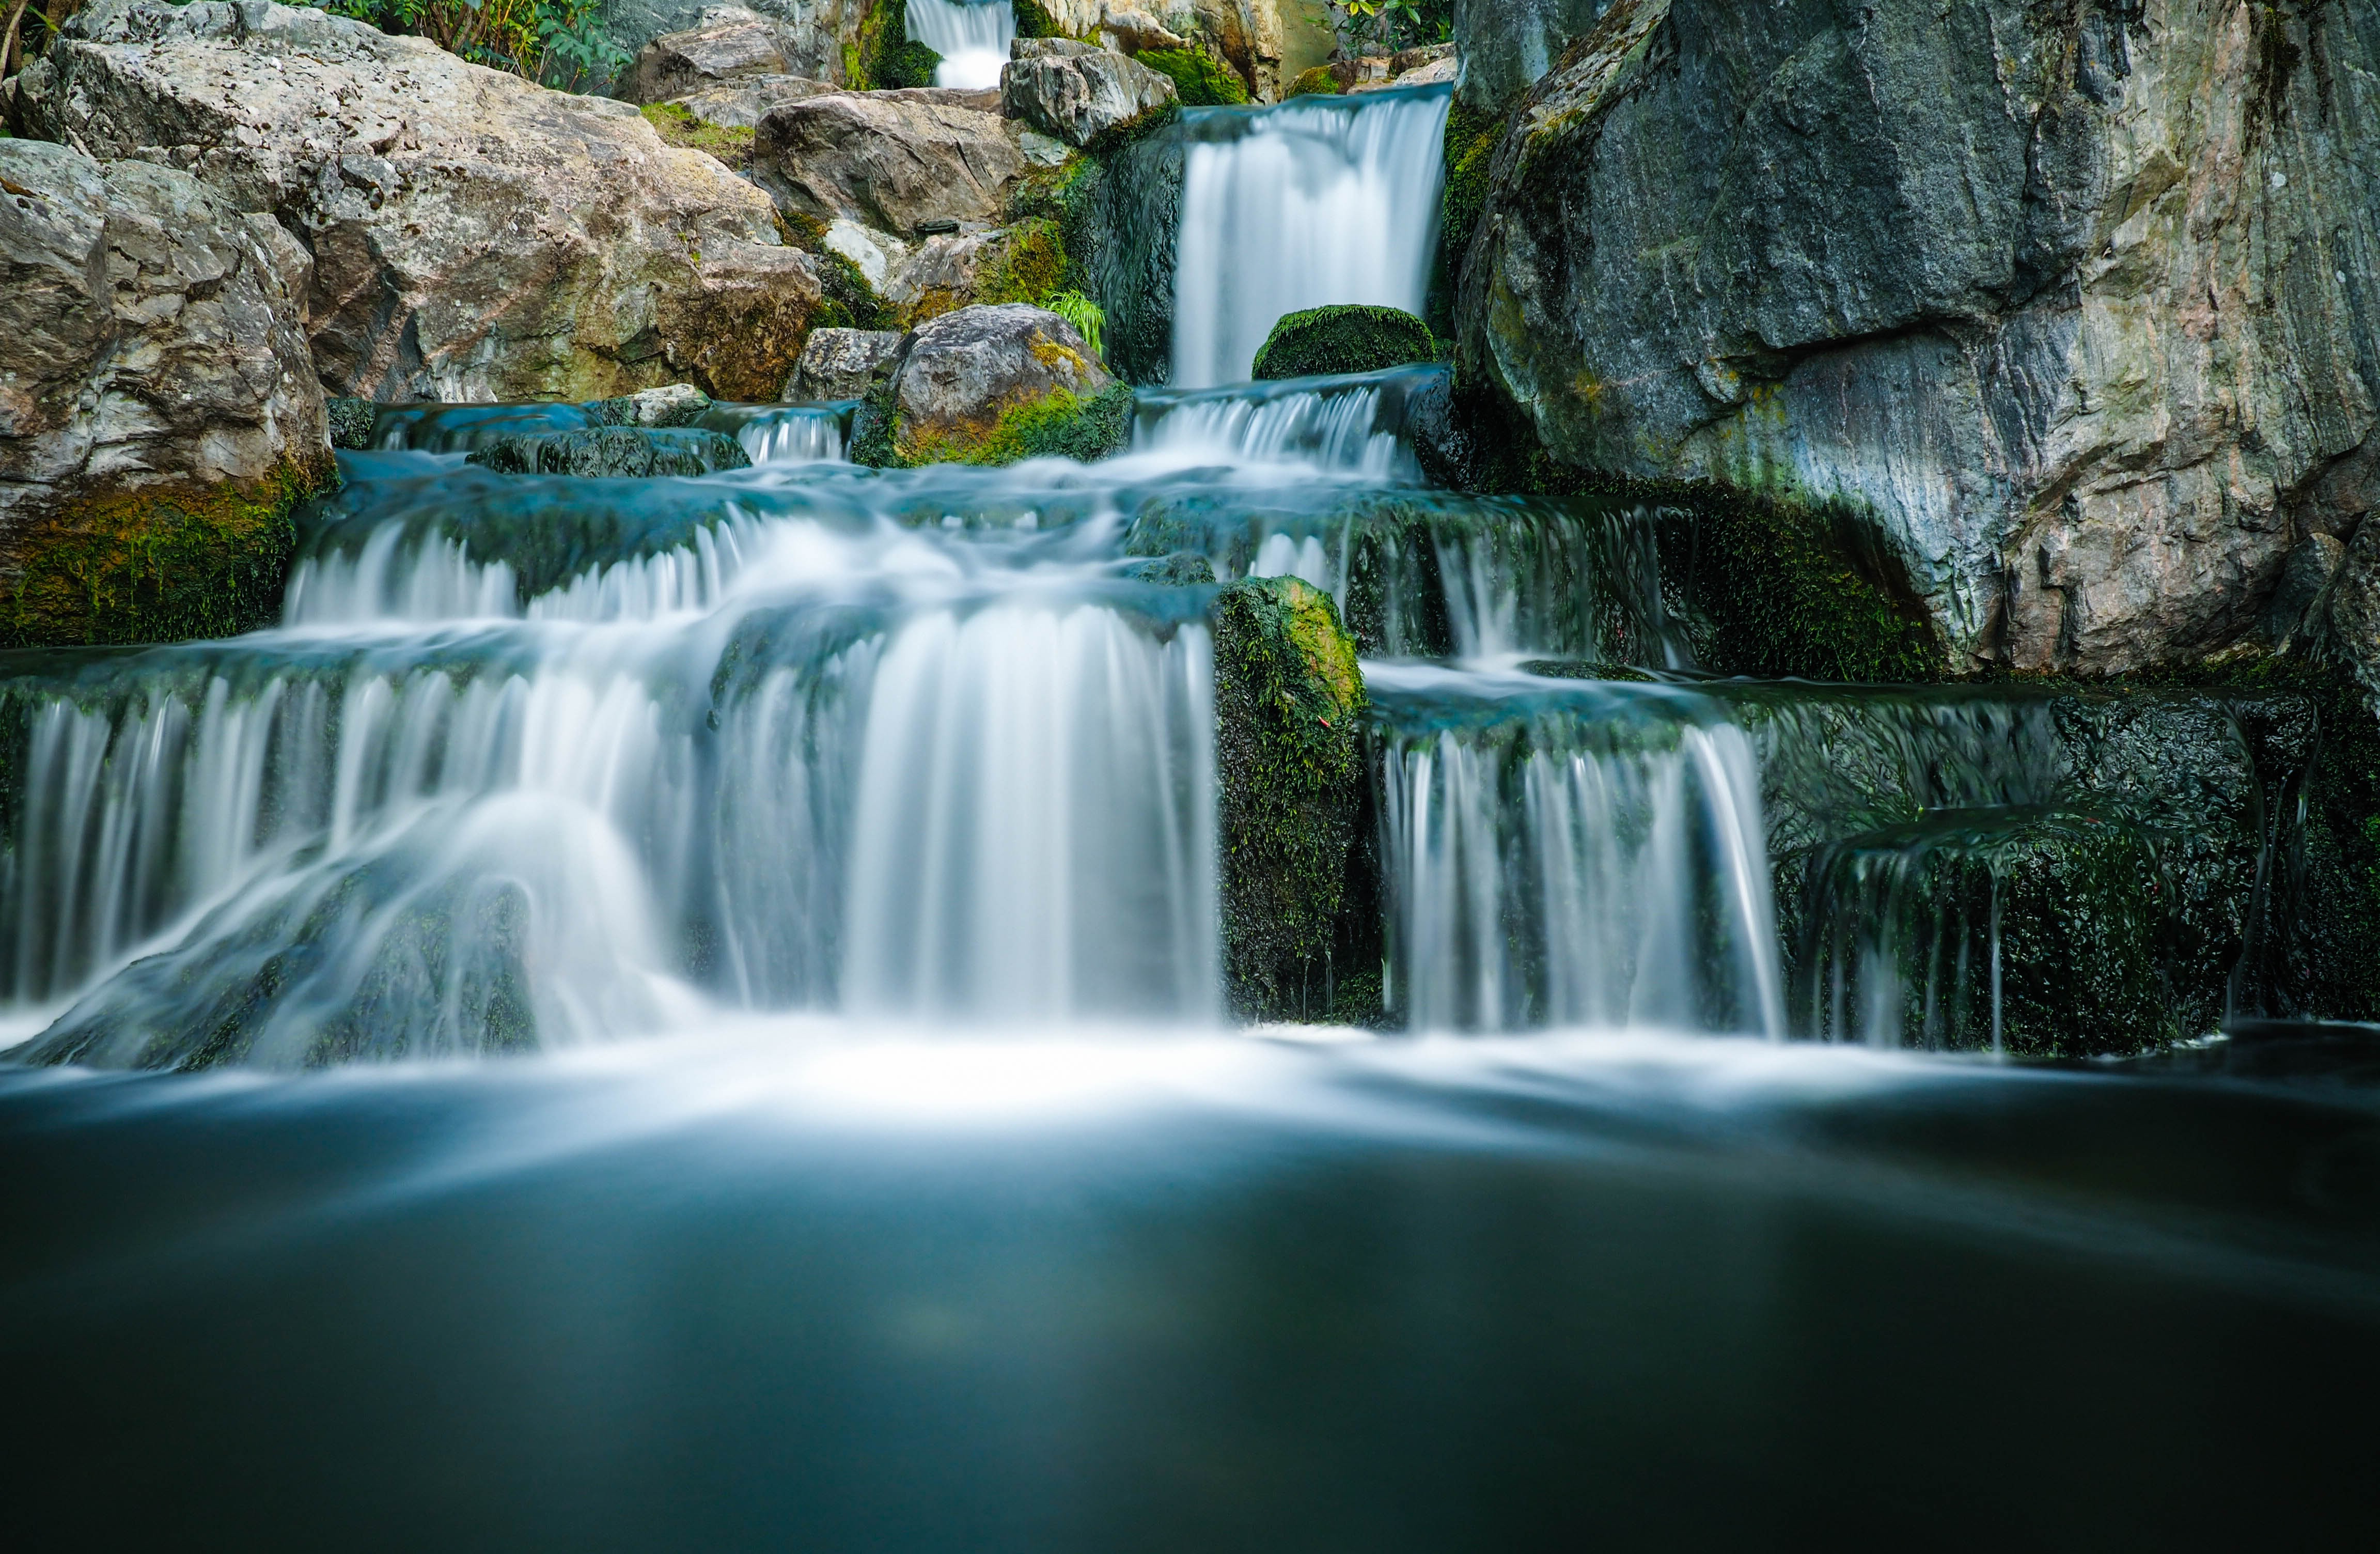
water, nature, waterfall, reflection, body of water, wasserfall, water feature, watercourse